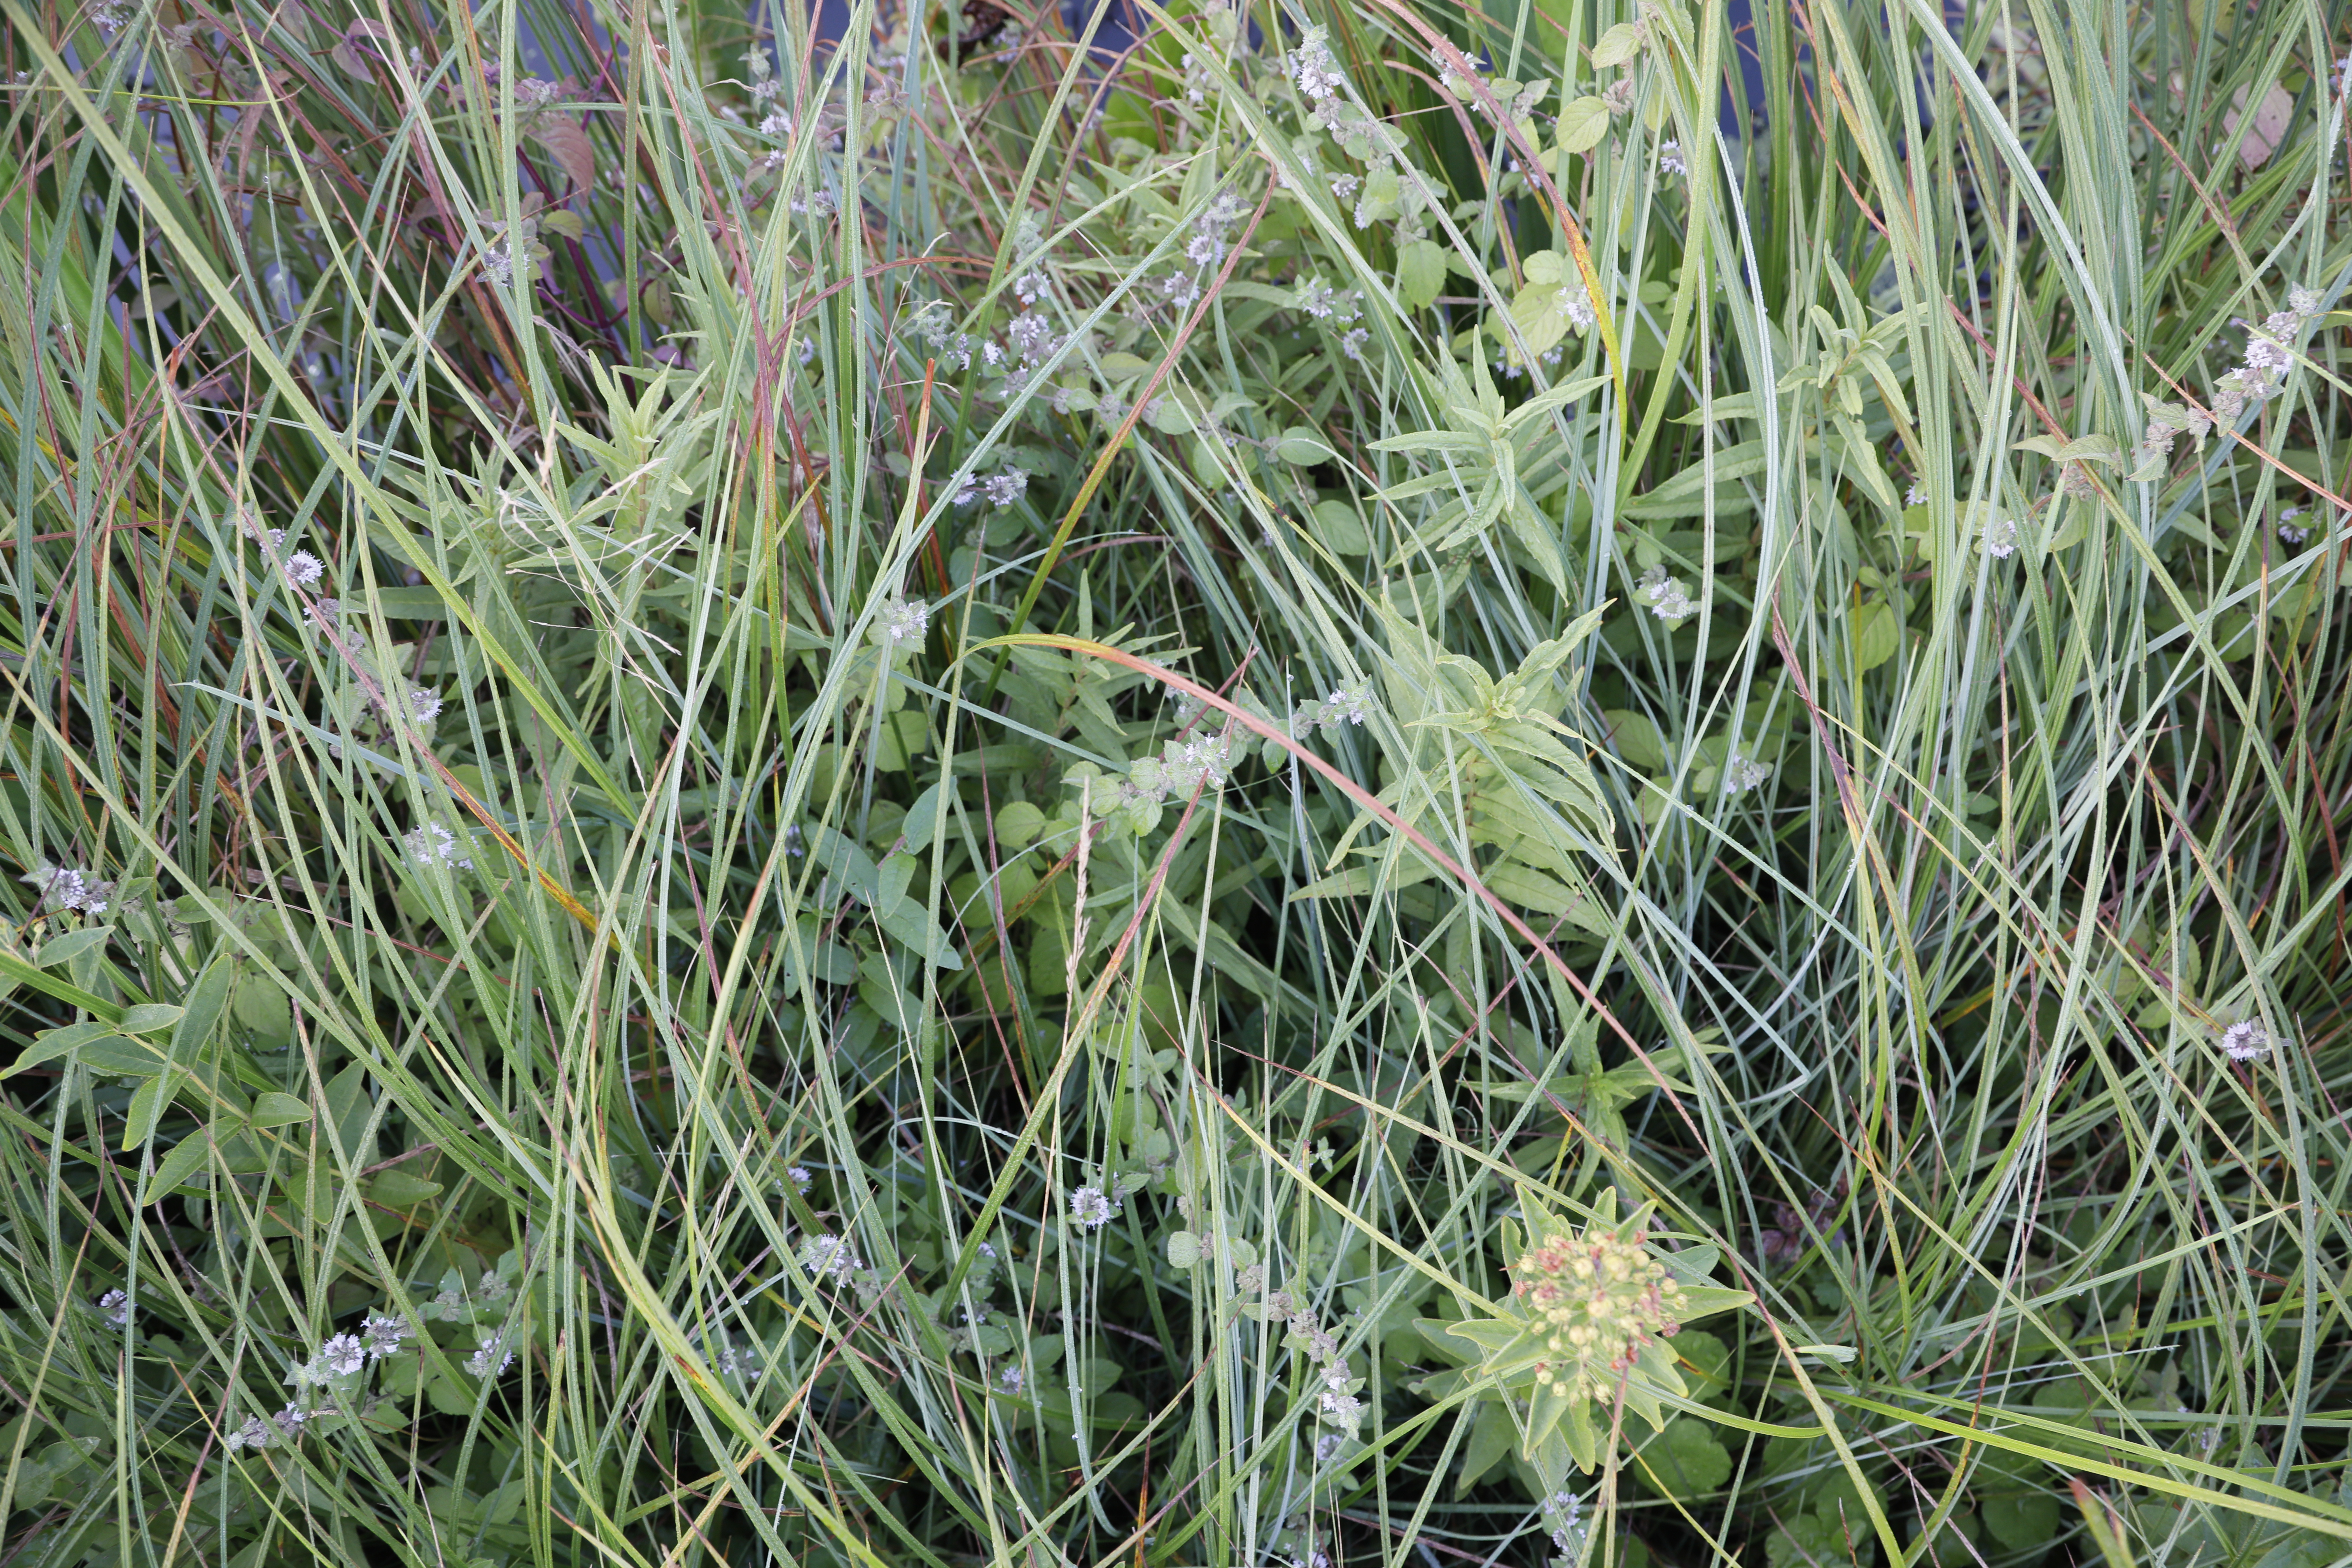
Plant species: Mentha aquatica